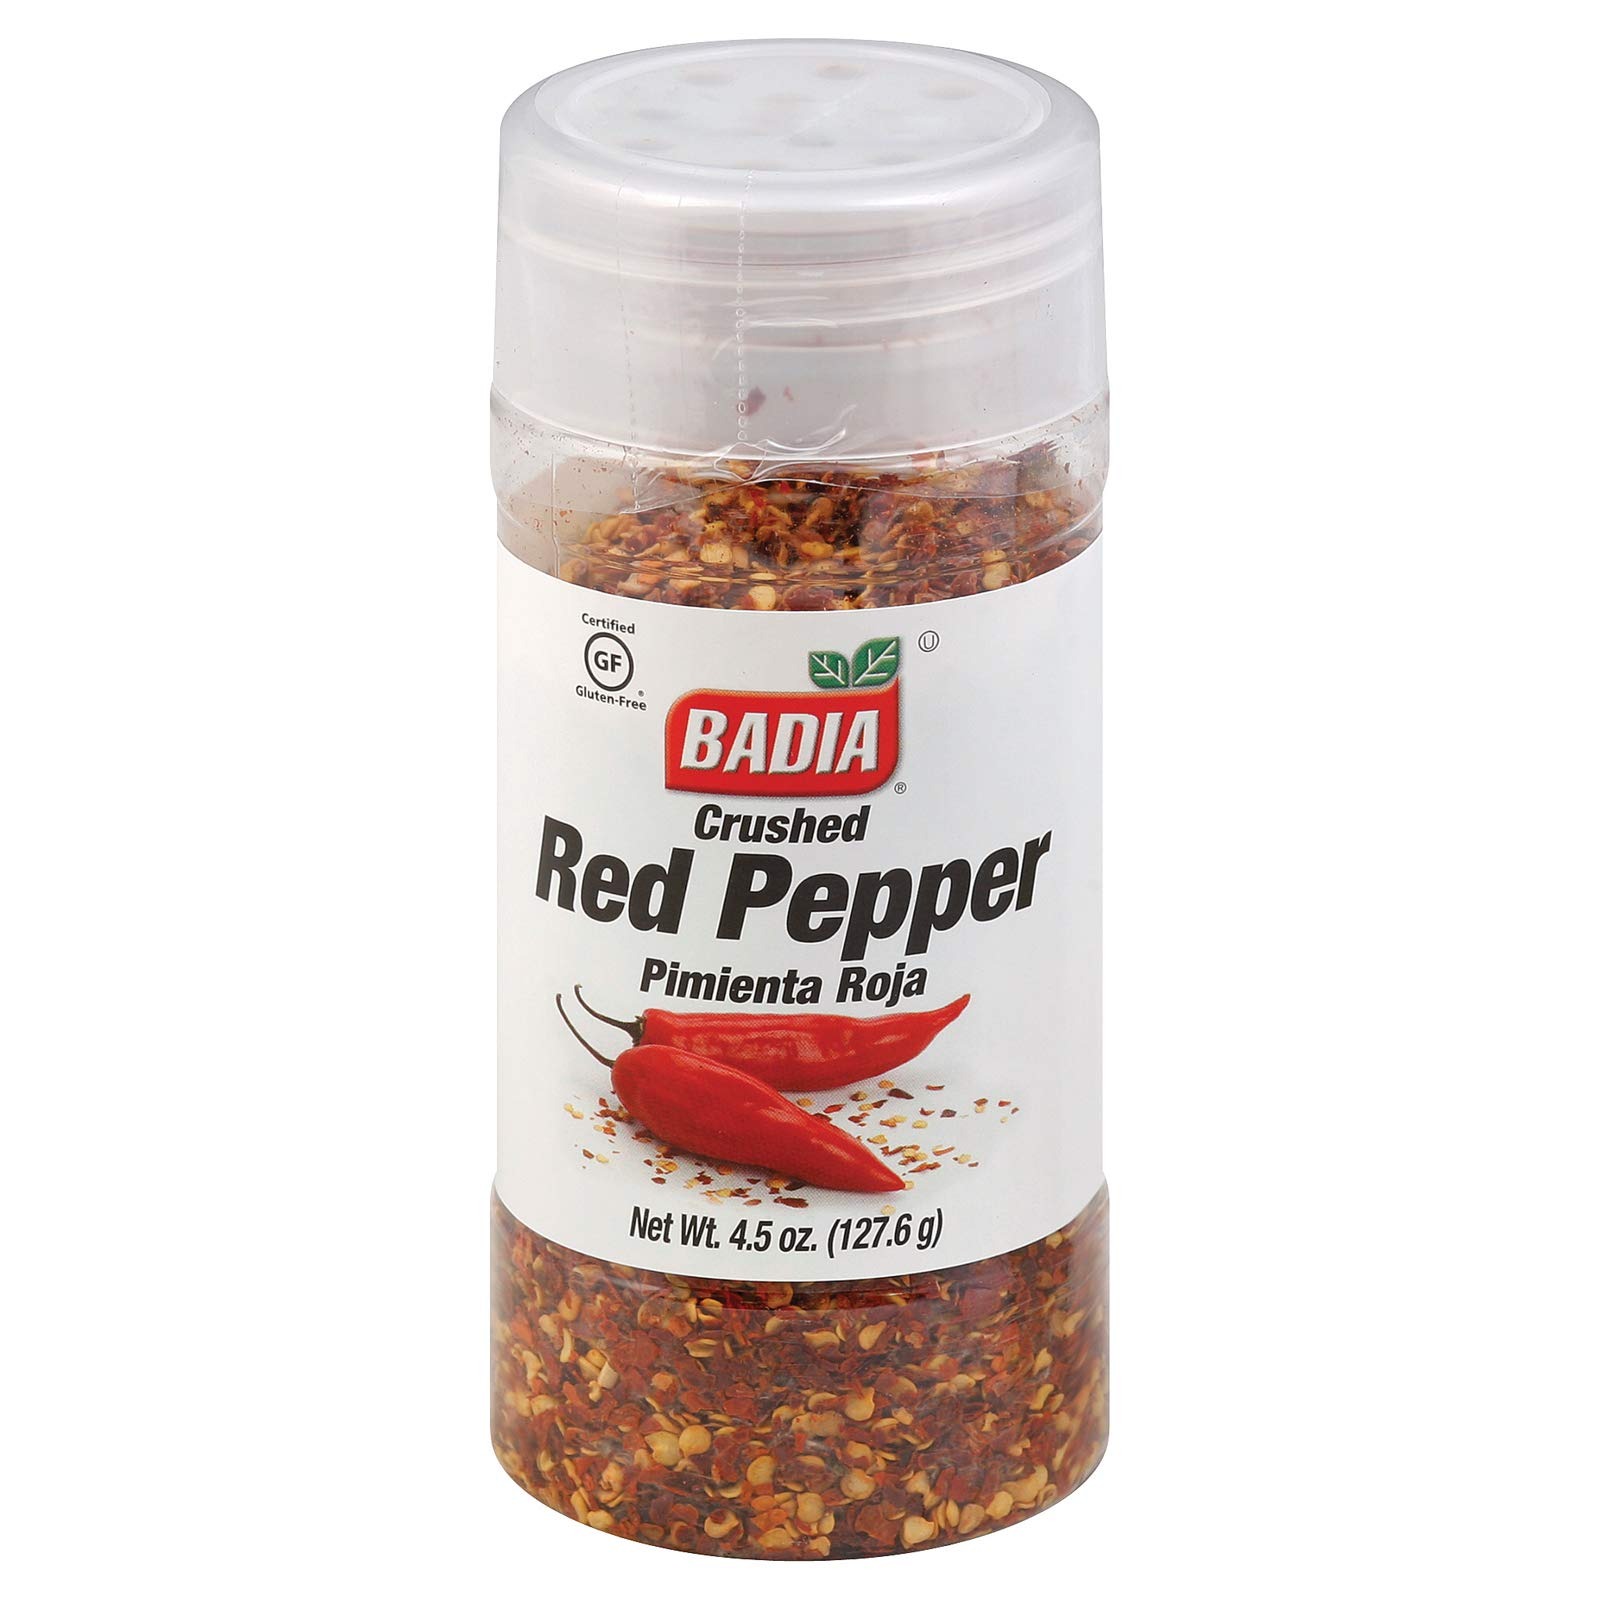
Item Name: Pepper Red Crushed – 4.5 oz
Value: 1.0
Unit: Count

Price: 8.17